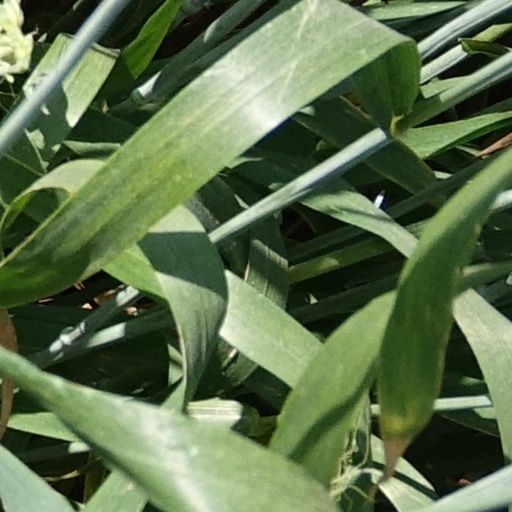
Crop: wheat